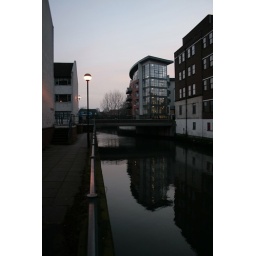
this version built in 1972 replacing the earlier iron bridge now redeployed above the Castle Mall car park